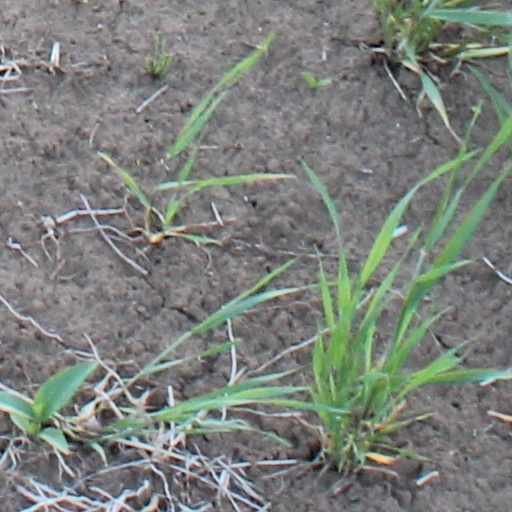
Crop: wheat